Supreme (character)

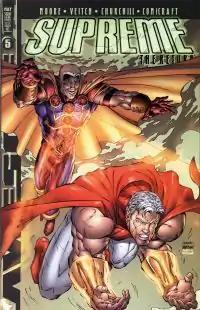
"Supreme: The Return" #5: the original Supremium II Man; art by Ian Churchill

Moore continued working on the series until "Supreme" #56, when it became a miniseries entitled "Supreme: The Return". After six issues, the miniseries was cancelled when Awesome Comics collapsed. According to artist Rick Veitch, Moore had written an additional issue or two which were never published; "Supreme: The Return" "biggest failing is that the final issue of the story was never produced. This volume takes care of that little problem by ignoring it completely and just tacking 'The End' on the last story."